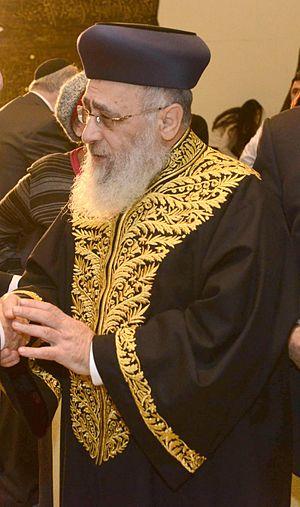
Yitzhak Yosef, né le 16 janvier 1952 à Jérusalem, est le grand-rabbin séfarade de l'État d'Israël depuis 2013.